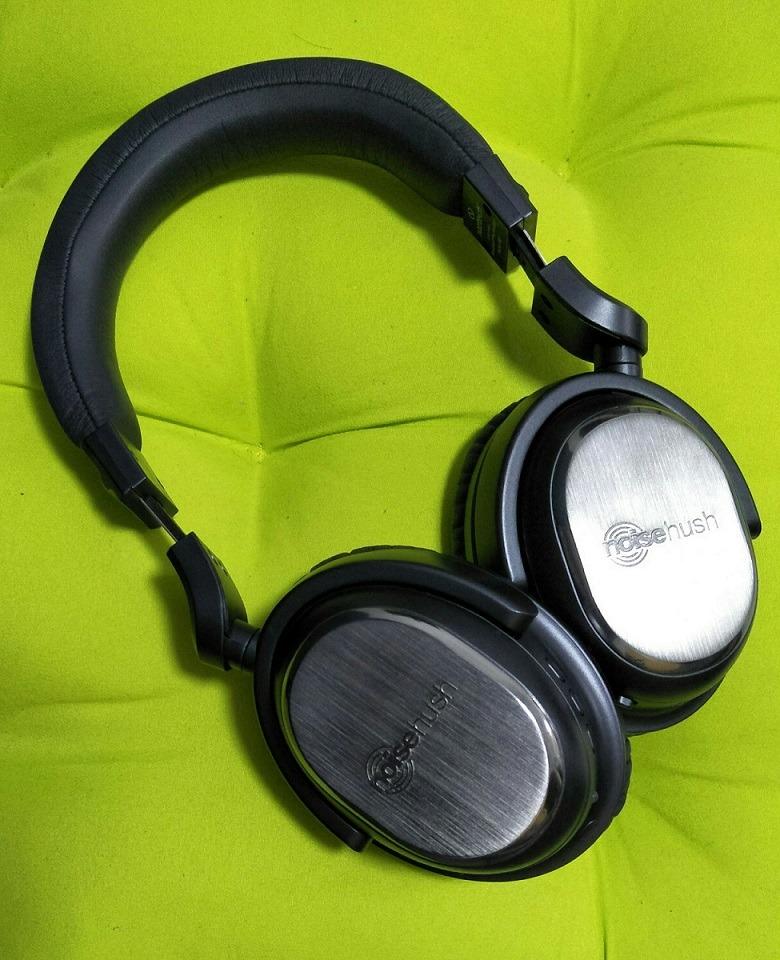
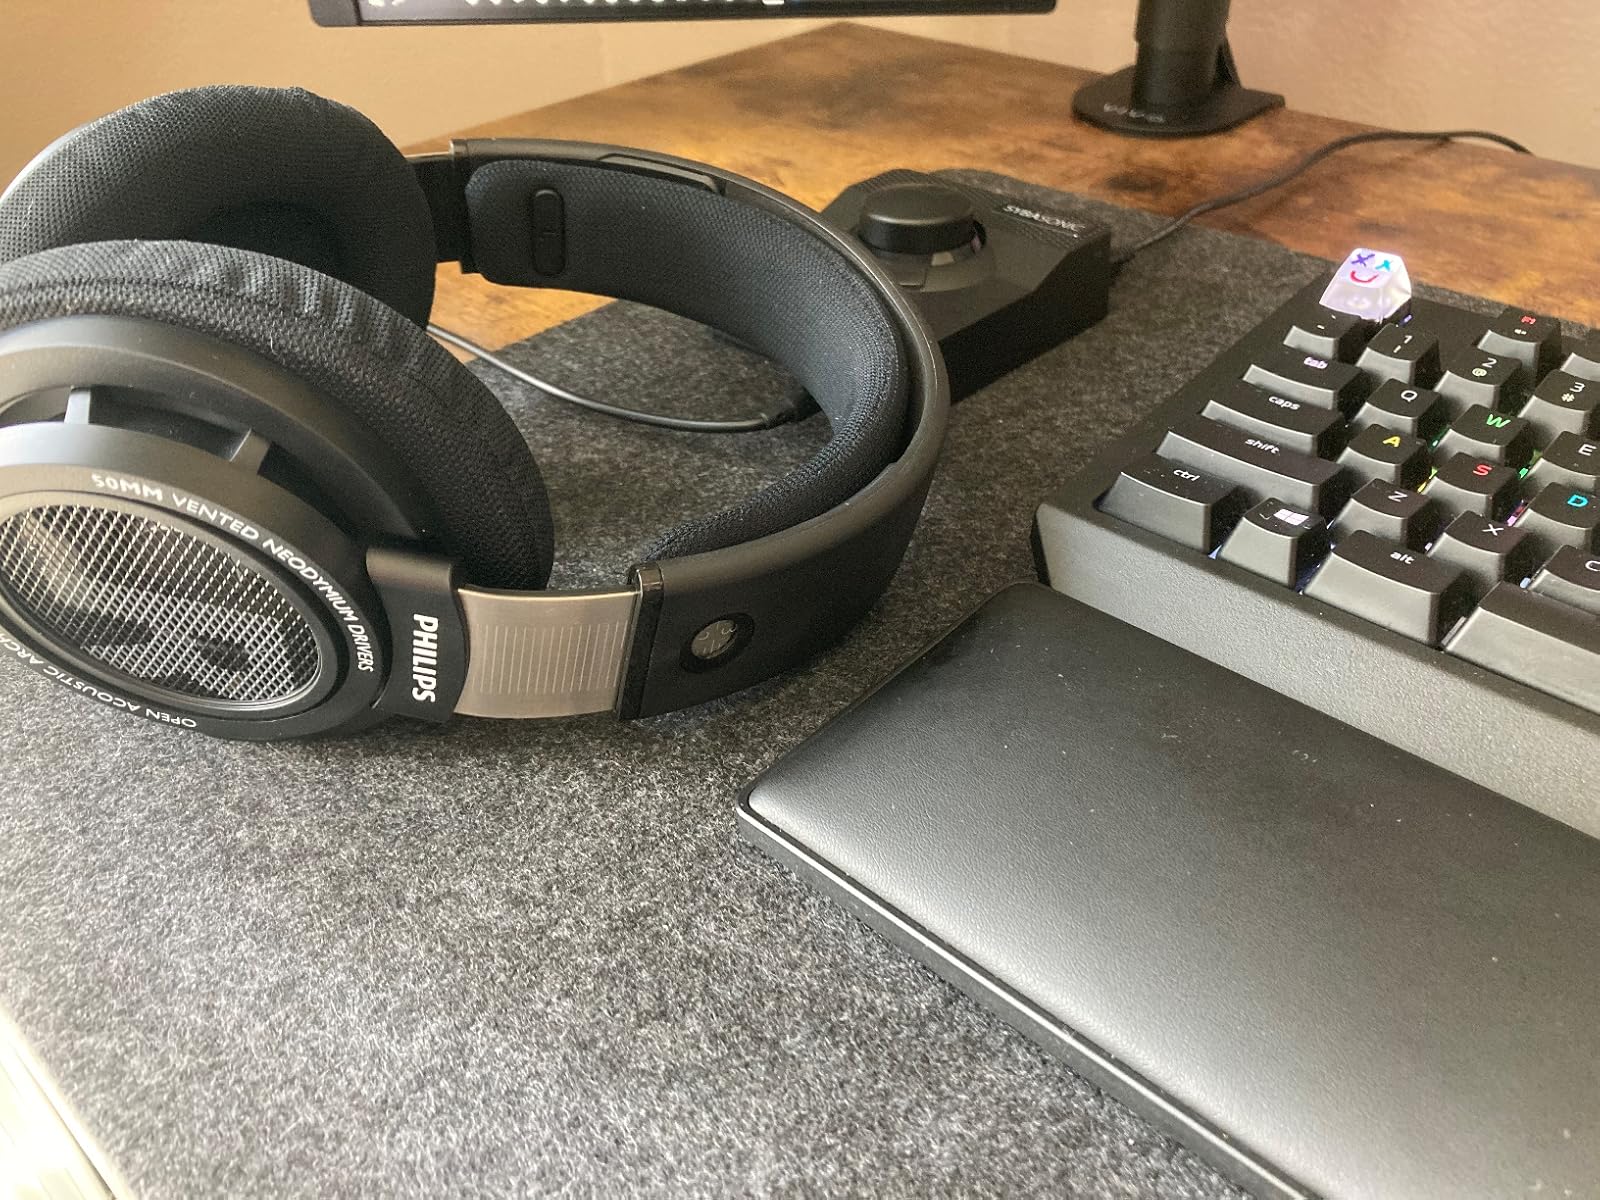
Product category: headphones
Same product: no